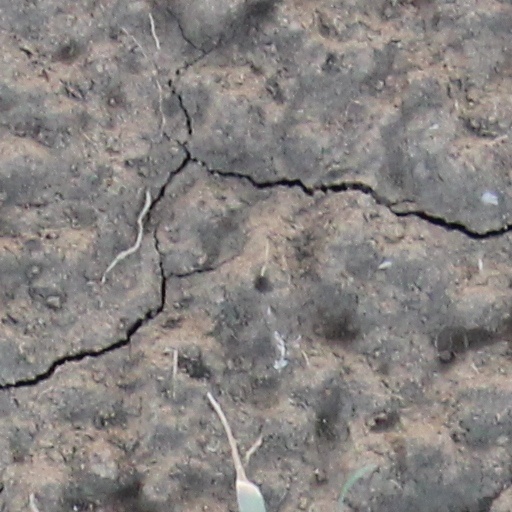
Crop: wheat